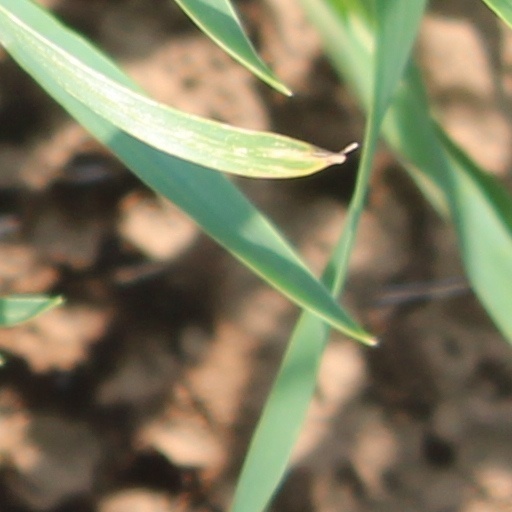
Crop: wheat